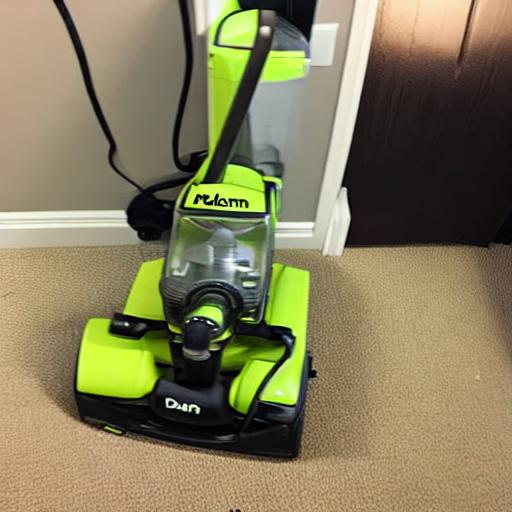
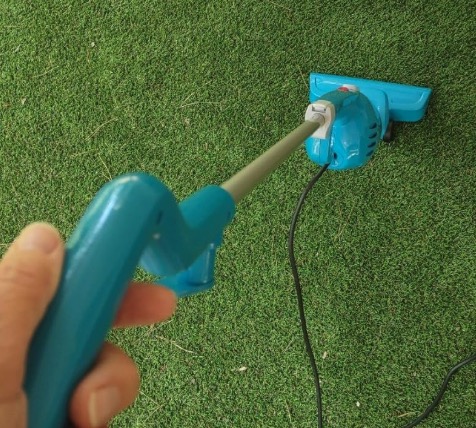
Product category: items_vacuum
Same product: no